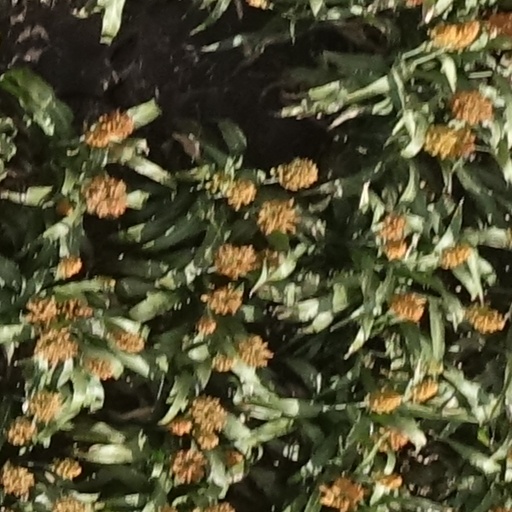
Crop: sorghum